Andreja Leški

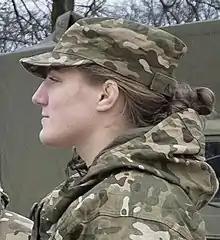
Leški in 2021

Andreja Leški (born 8 January 1997) is a Slovenian judoka, who won gold in the women's 63 kg at the 2024 Summer Olympics in Paris, France. She won the silver medal in the women's 63kg event at the 2021 World Judo Championships held in Budapest, Hungary. She also competed at the World Judo Championships in 2017 and 2018.